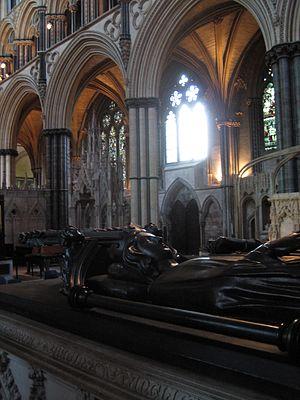
Les croix d'Éléonore sont une série de douze croix érigées à la fin du XIIIᵉ siècle par le roi d'Angleterre Édouard Iᵉʳ en mémoire de sa femme, Éléonore de Castille, marquant les emplacements où son cortège funéraire s'est arrêté pour la nuit lors du transport de sa dépouille à Londres.